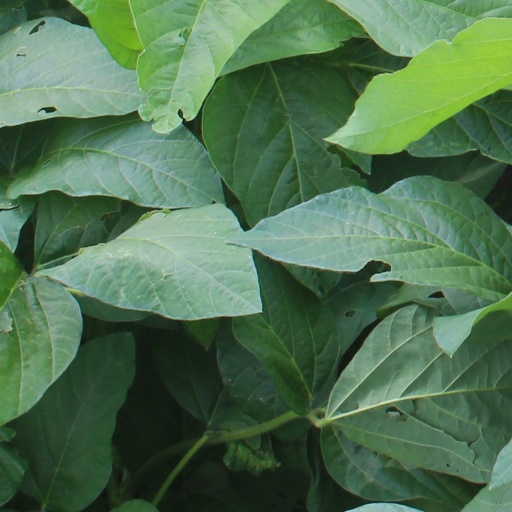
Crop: soybean